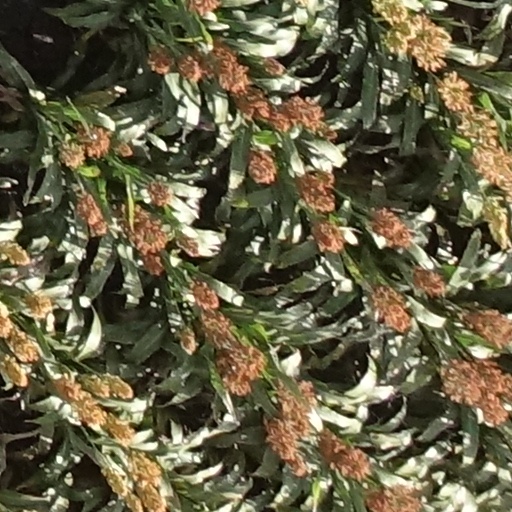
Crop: sorghum